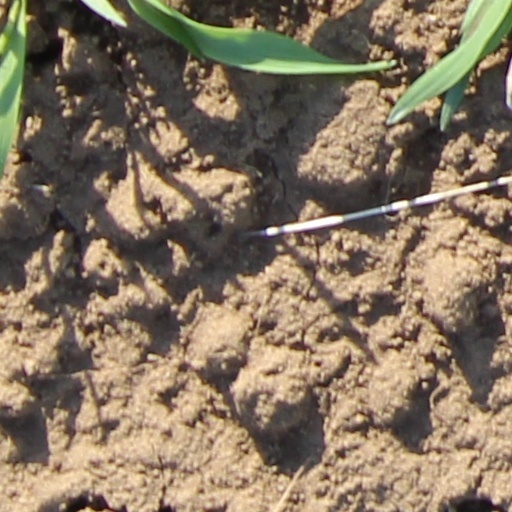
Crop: wheat